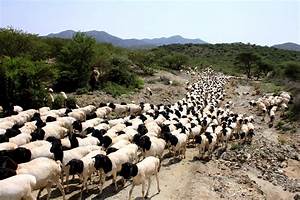
Label: sheep